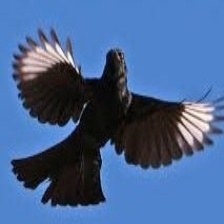
Species: PHAINOPEPLA
Scientific name: PHAINOPEPLA NITENS